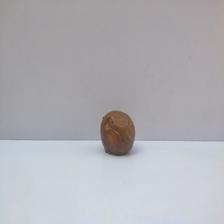
Size: Spoiled